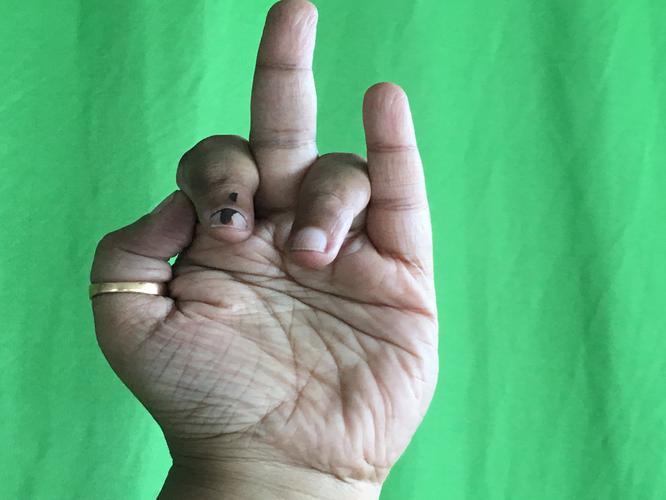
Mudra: Shukatundam
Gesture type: single_hand